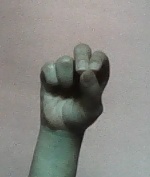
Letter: gaaf